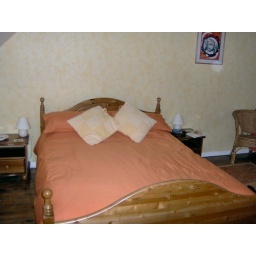
This is the large bed in the other bedroom. Both bedrooms had two beds in them.